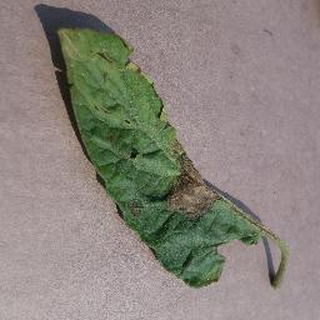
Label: tomato_late_blight